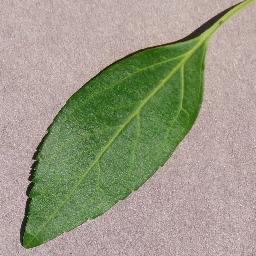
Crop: cherry
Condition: (including_sour)_healthy